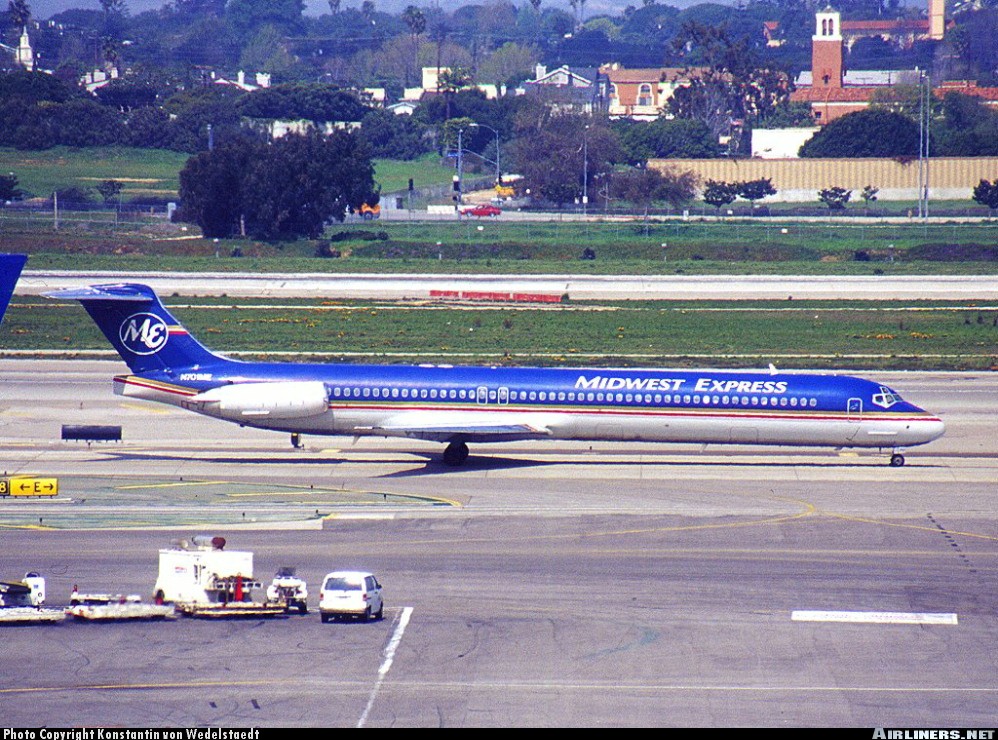
Vehicle type: Planes